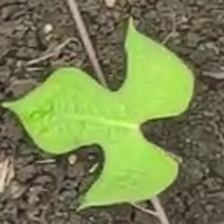
Weed species: Obscure_morning _glory(Ipomoea obscura)